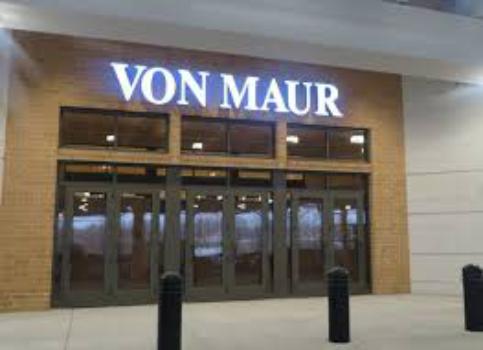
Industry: Others